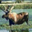
Label: deer